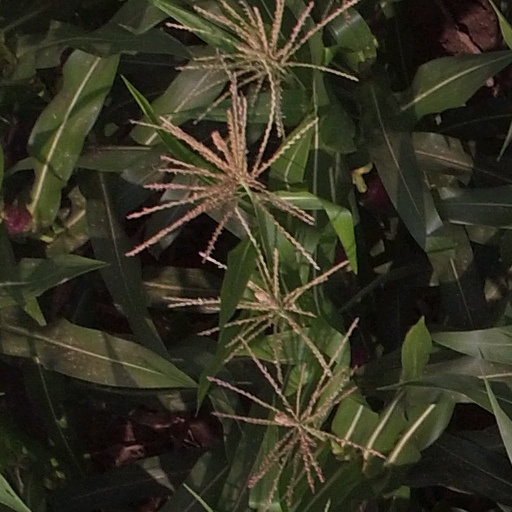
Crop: maize; corn